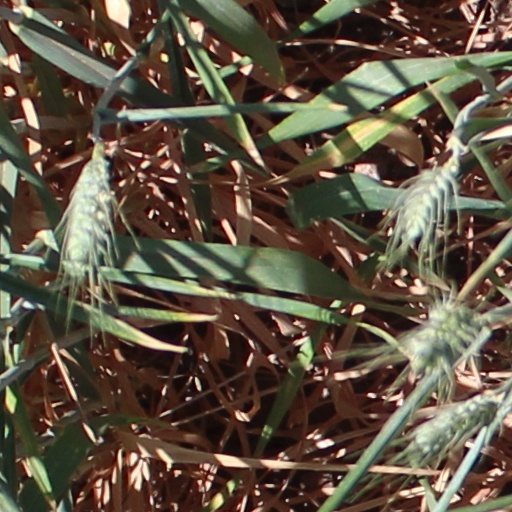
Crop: wheat